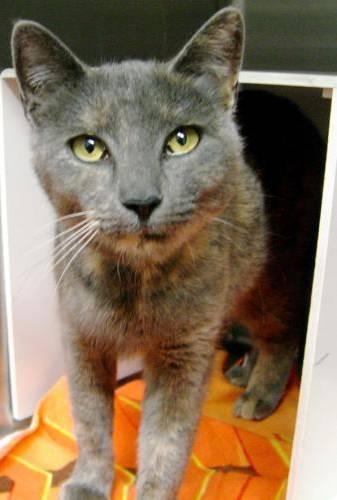
cat